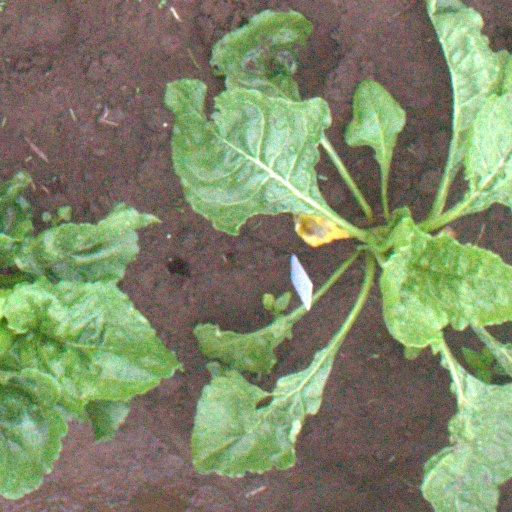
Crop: sugar beet